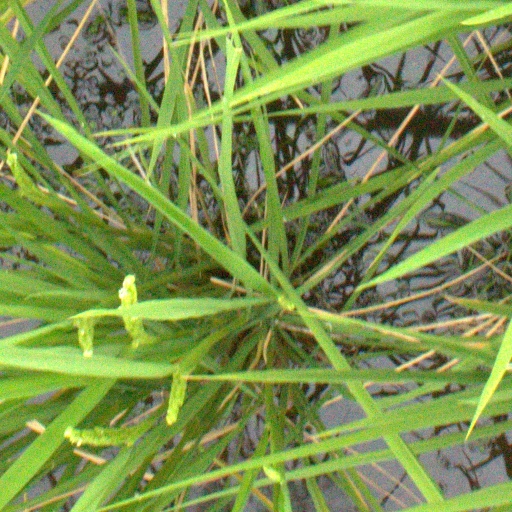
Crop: rice